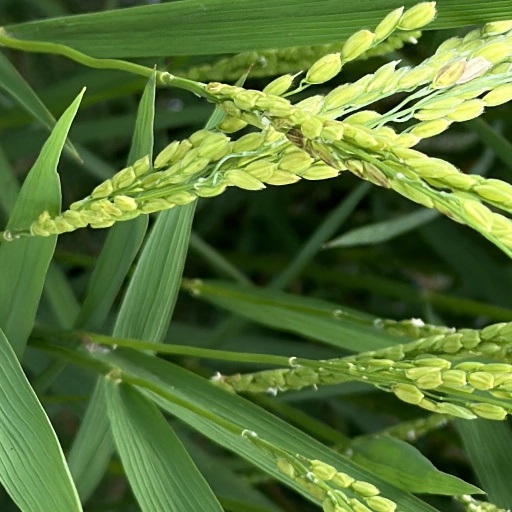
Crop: rice